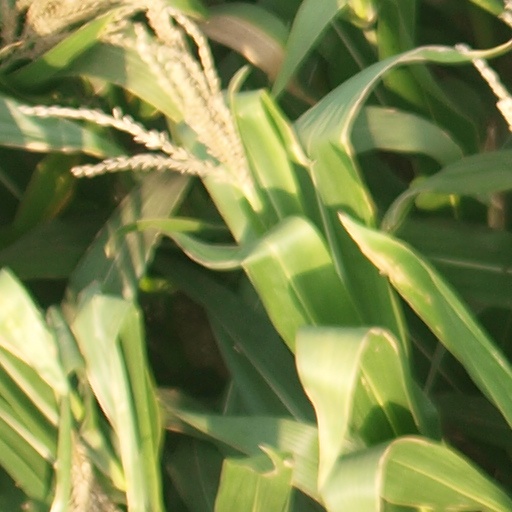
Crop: maize; corn